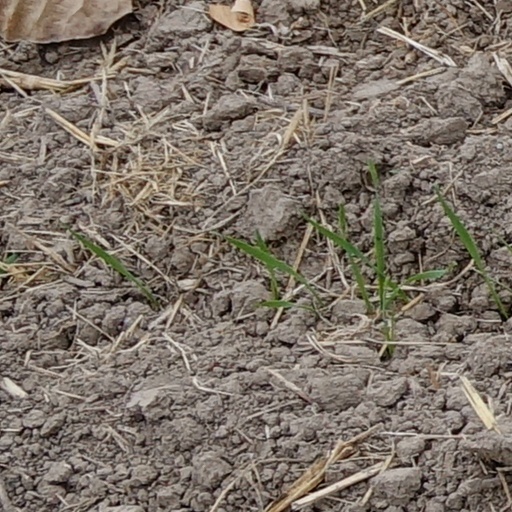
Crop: wheat